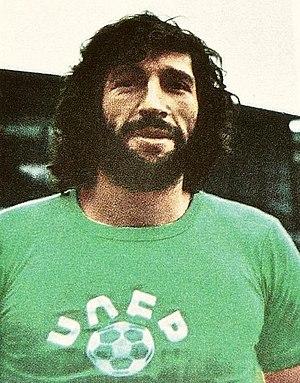
Yves Triantafilos est un footballeur international français né le 27 octobre 1948 à Montbrison. Il se fait connaître comme avant-centre de l'AS Saint-Étienne, où il se fait remarquer par sa frappe de balle et son jeu de tête.